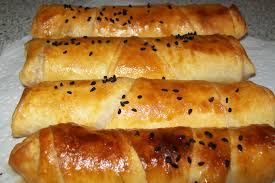
Yemek: borek